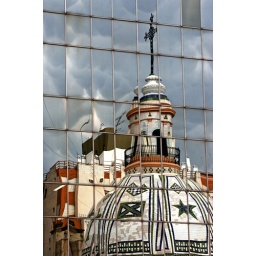
The Basilica de Santo Domingo is reflected in a modern office building in downtown Cordoba, Argentina.